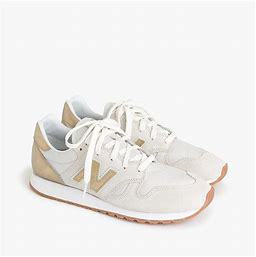
Brand: New
Model: Balance 520